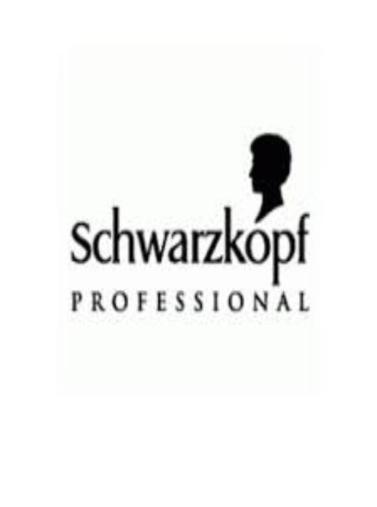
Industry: Necessities